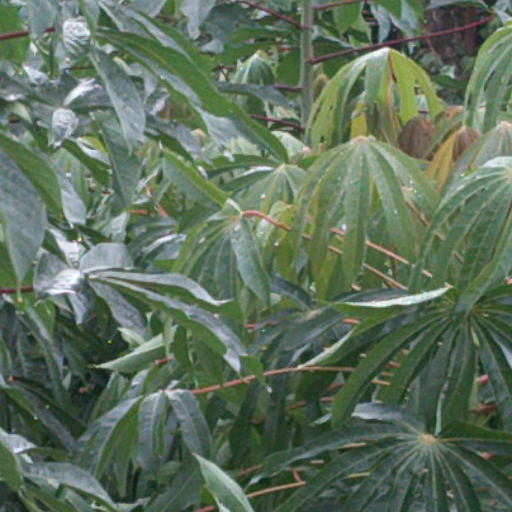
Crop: cassava